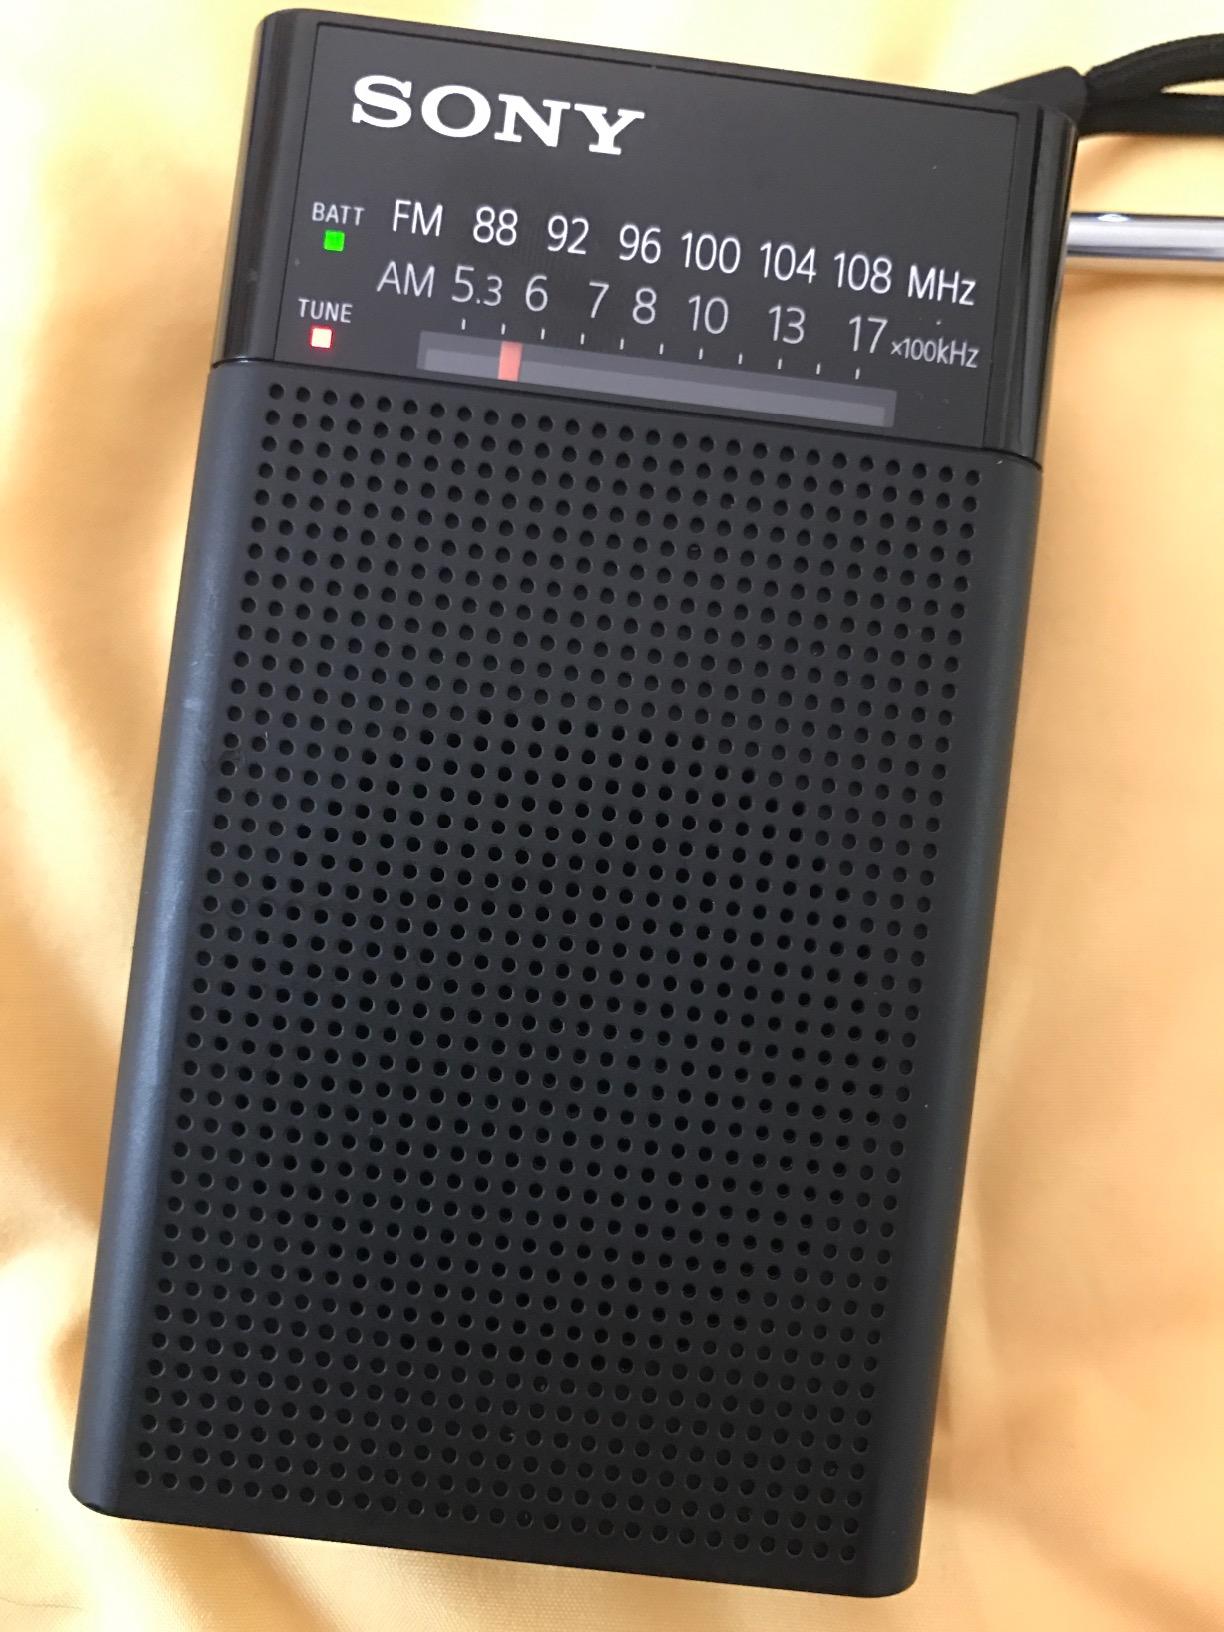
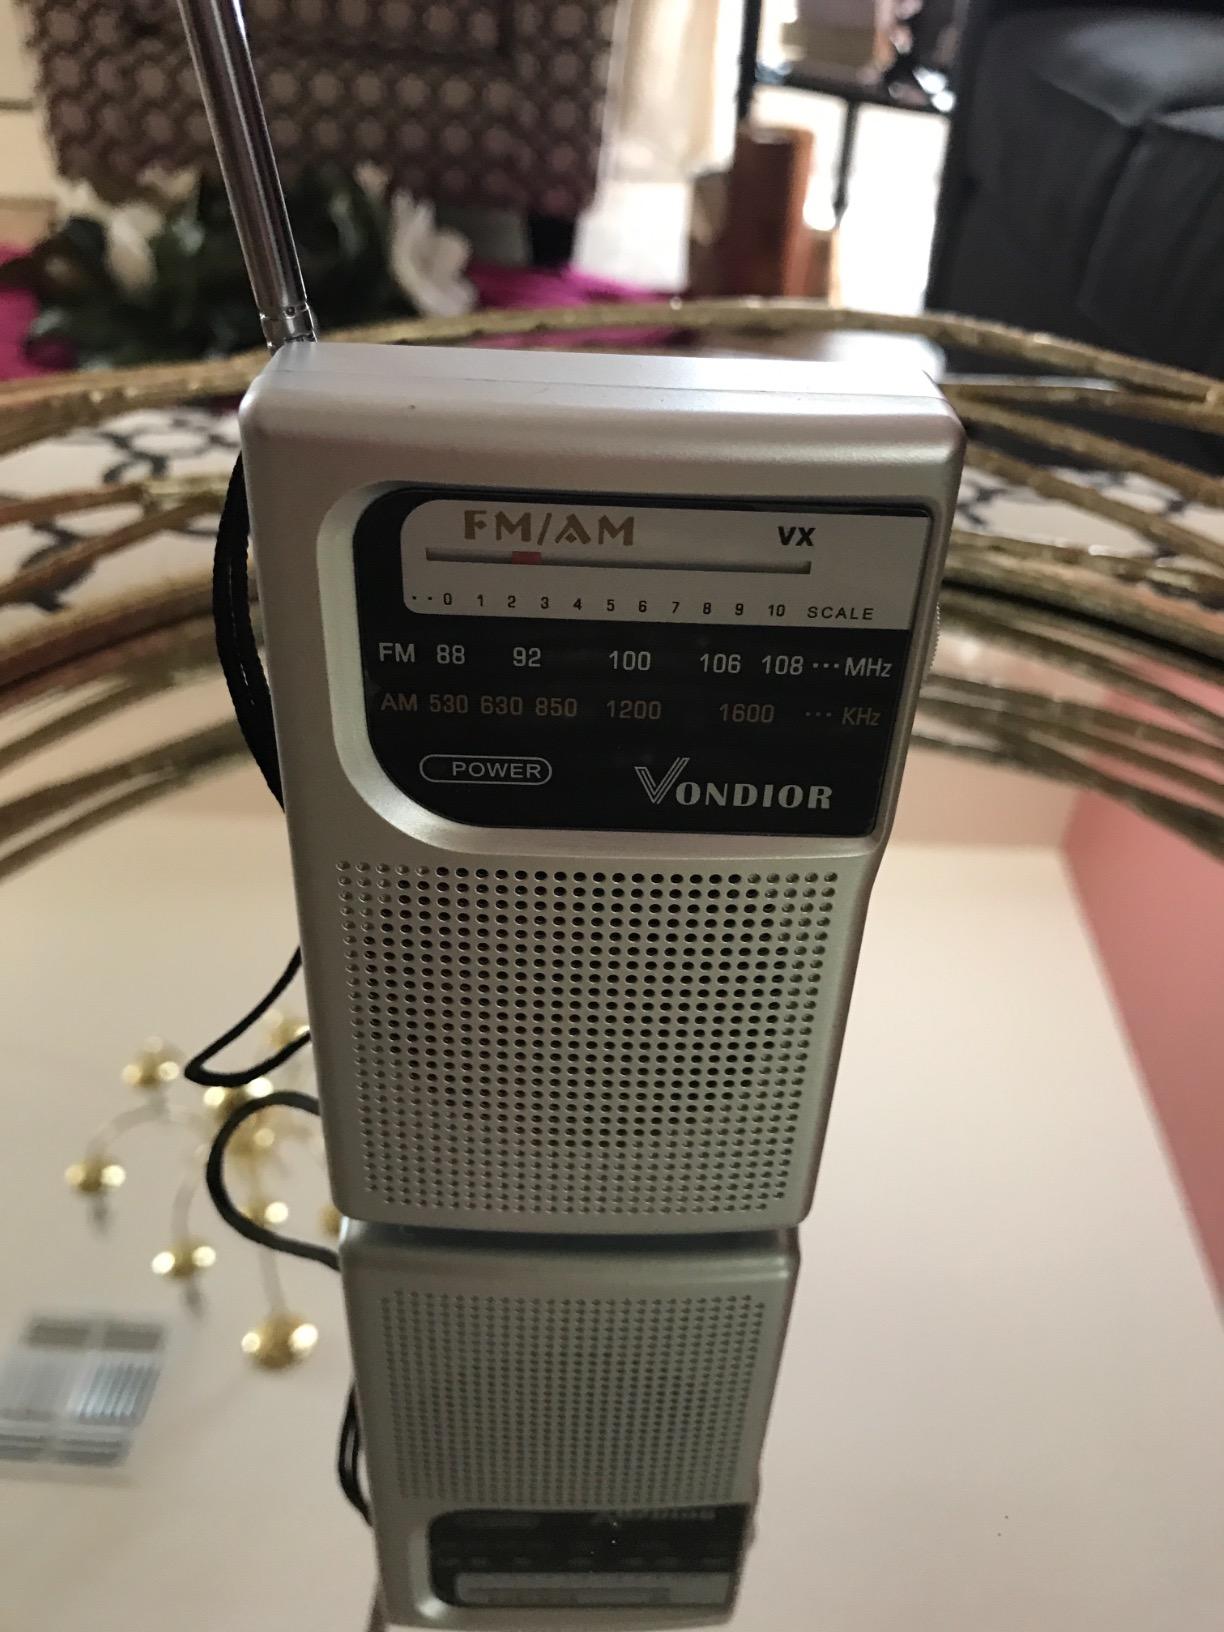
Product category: radio
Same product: no